2010 AMNRL season

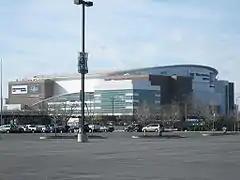
Wachovia Center

A preseason match between the Philadelphia Fight and the Fairfax Eagles was played at the Wachovia Center (the first time a rugby league game was played there) in front of 10,100 fans in a bid to increase awareness of rugby league in the United States and to help raise spectator numbers for the Philadelphia Wings lacrosse team. The score was a nil all draw.